Ron Nirenberg

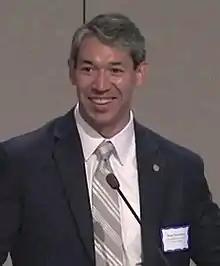
Nirenberg as a candidate for mayor, 2015.

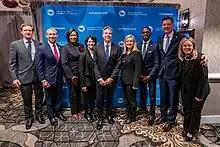
Nirenberg (second from left) with Secretary of State Antony Blinken at the 2023 United States Conference of Mayors

Although Nirenberg identifies as an independent and ran for office as a nonpartisan politician, he has been described as ideologically progressive. In 2024, he started publicly identifying as a Democrat.